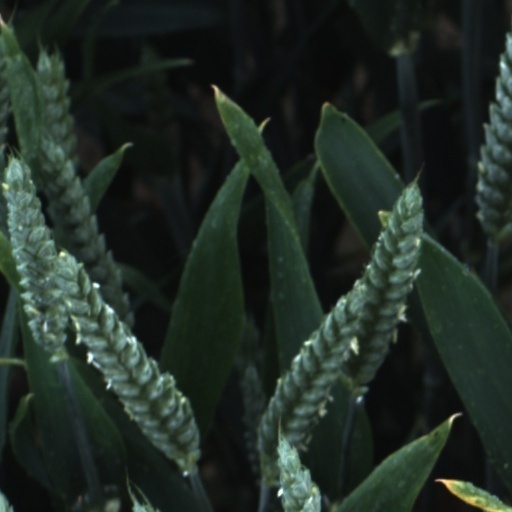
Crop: wheat